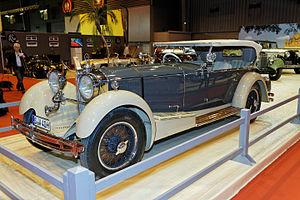
La Mercedes-Benz W06 est une voiture de la marque allemande Mercedes-Benz.